Brunswick Old Town Historic District

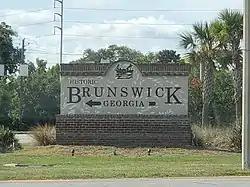
Sign for Brunswick's historic district

Brunswick Old Town Historic District is a historic district in Brunswick, Georgia. It was added to the National Register of Historic Places on April 26, 1979 and includes an area bounded by 1st Street, Bay Street, New Bay Street, H Street, and Cochran Street (4th Ave. and G St., according to one source). Brunswick is one of Georgia's two deep-water ports and is the mainland city associated with the Golden Isles of Georgia, at the junction of I-95 and US 82.